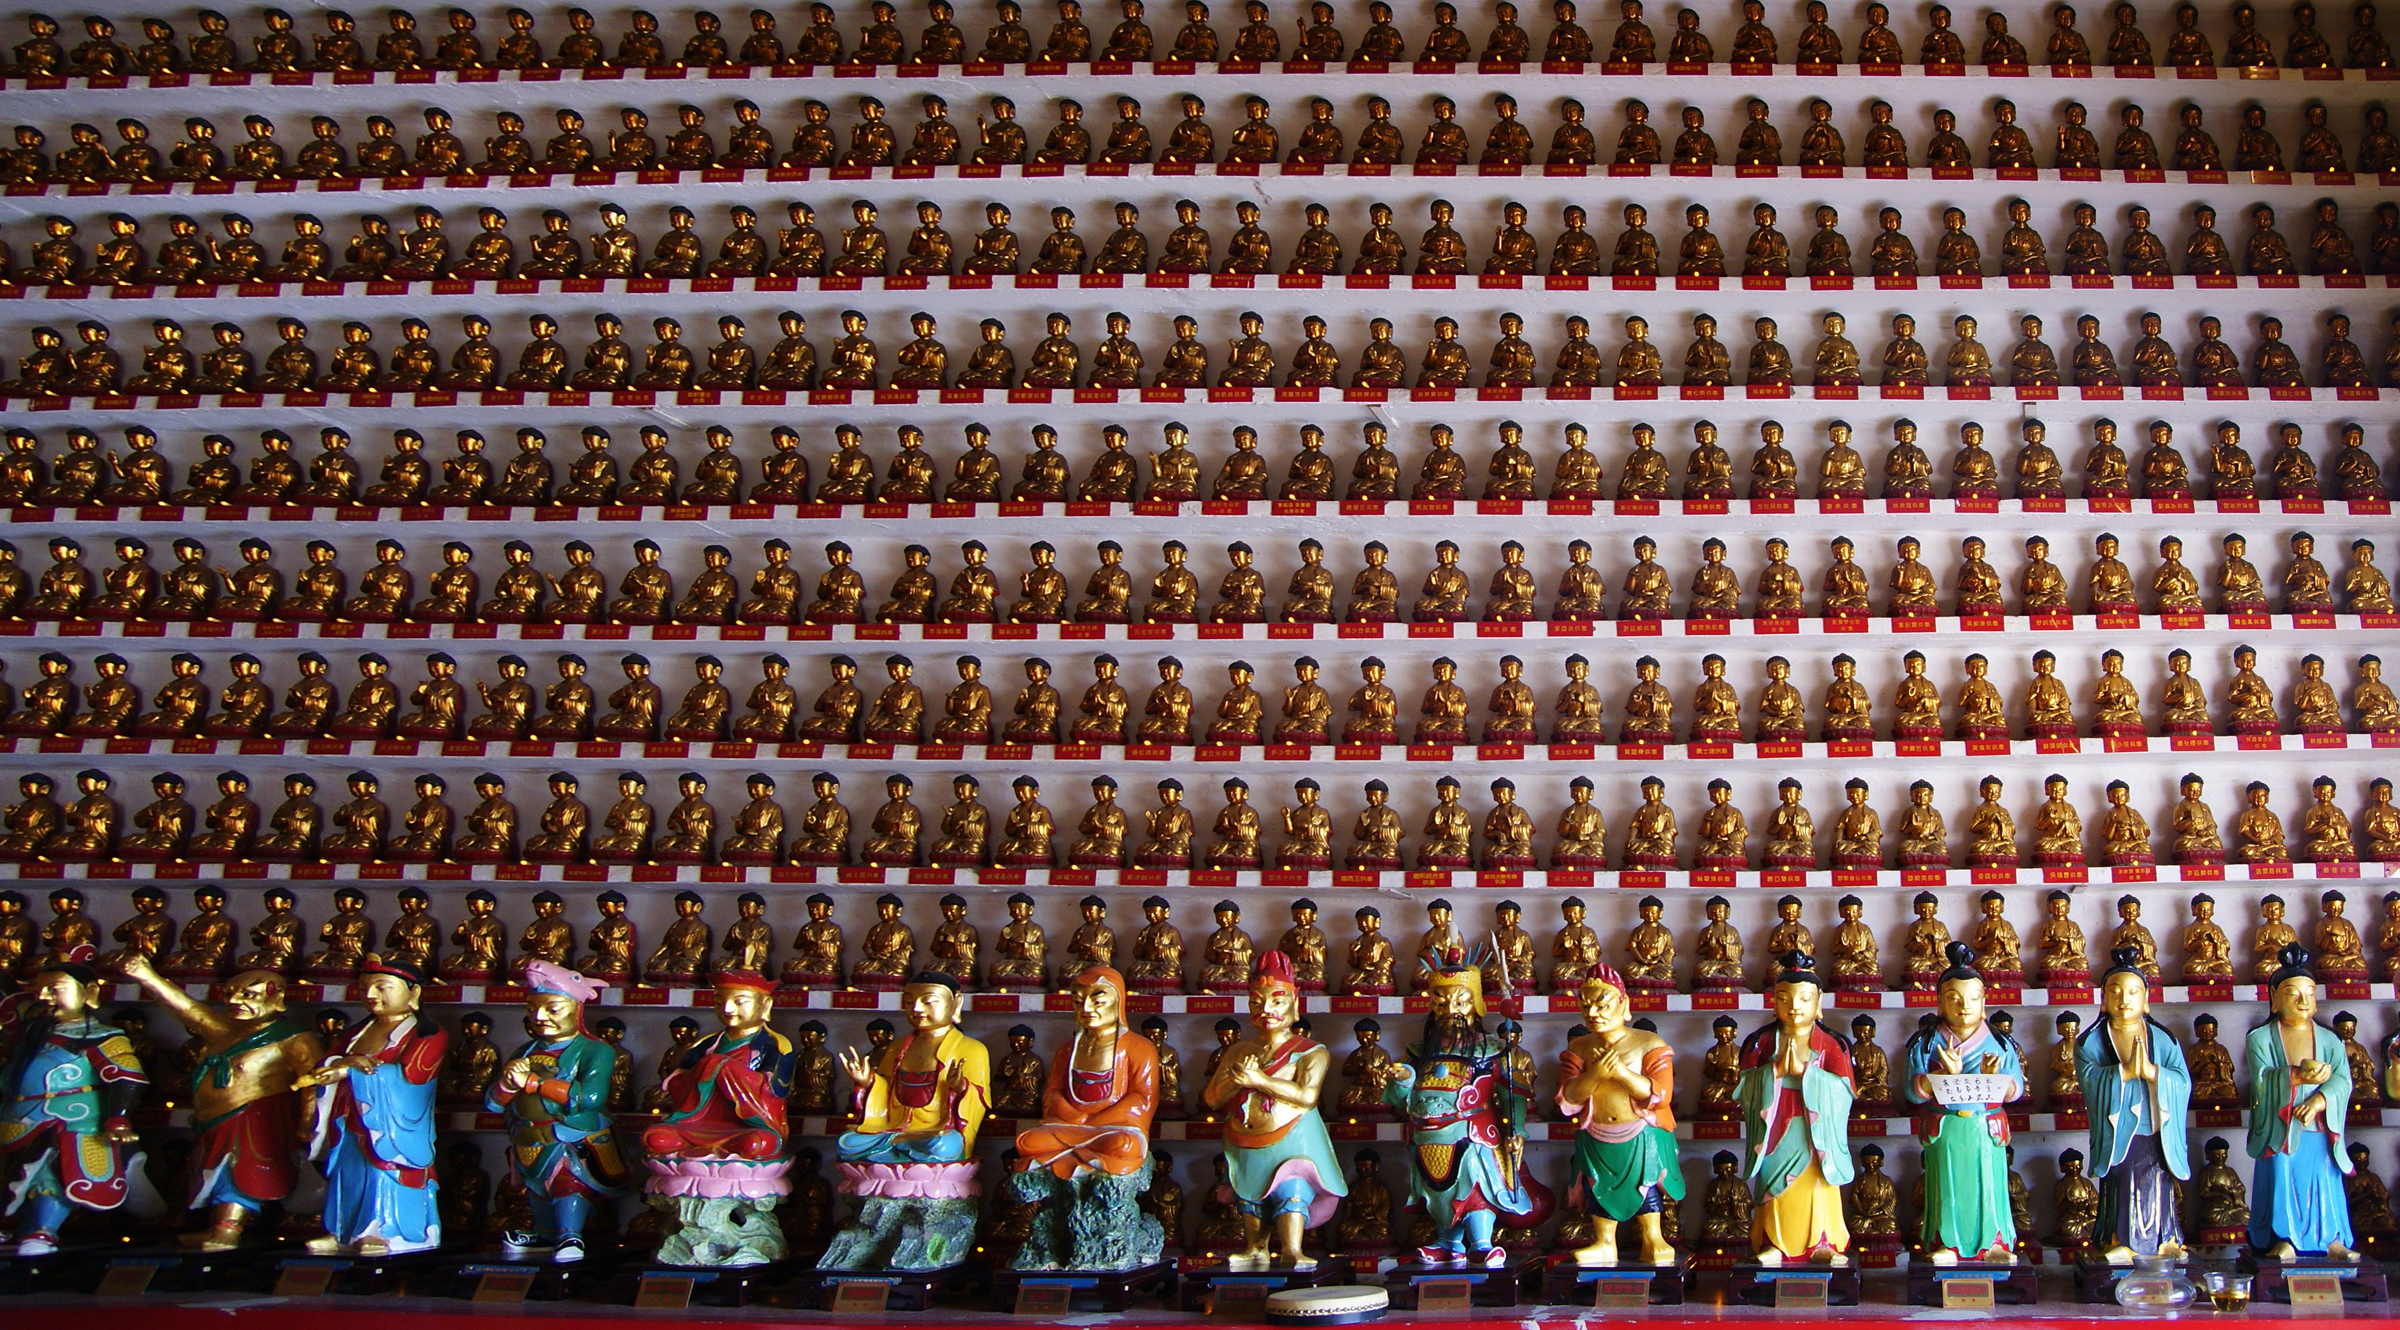
material, textile, publicdomain, hongkong, hongkongsightseeing, buddhisttemple, buddhaimages, 10000buddhasshatin, lordbuddha